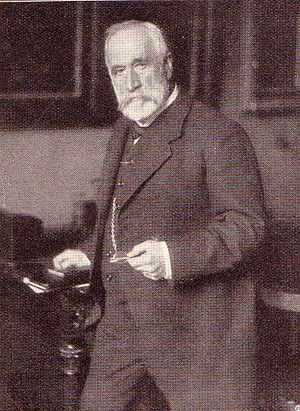
Ludwig Knaus
Ludwig Knaus.
Ludwig Knaus var en tysk genre- og folkelivsmaler.